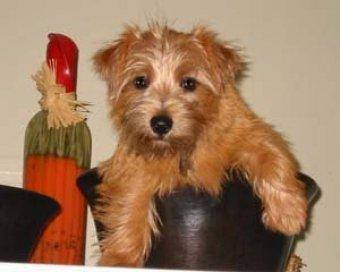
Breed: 203-n000027-Norfolk_terrier